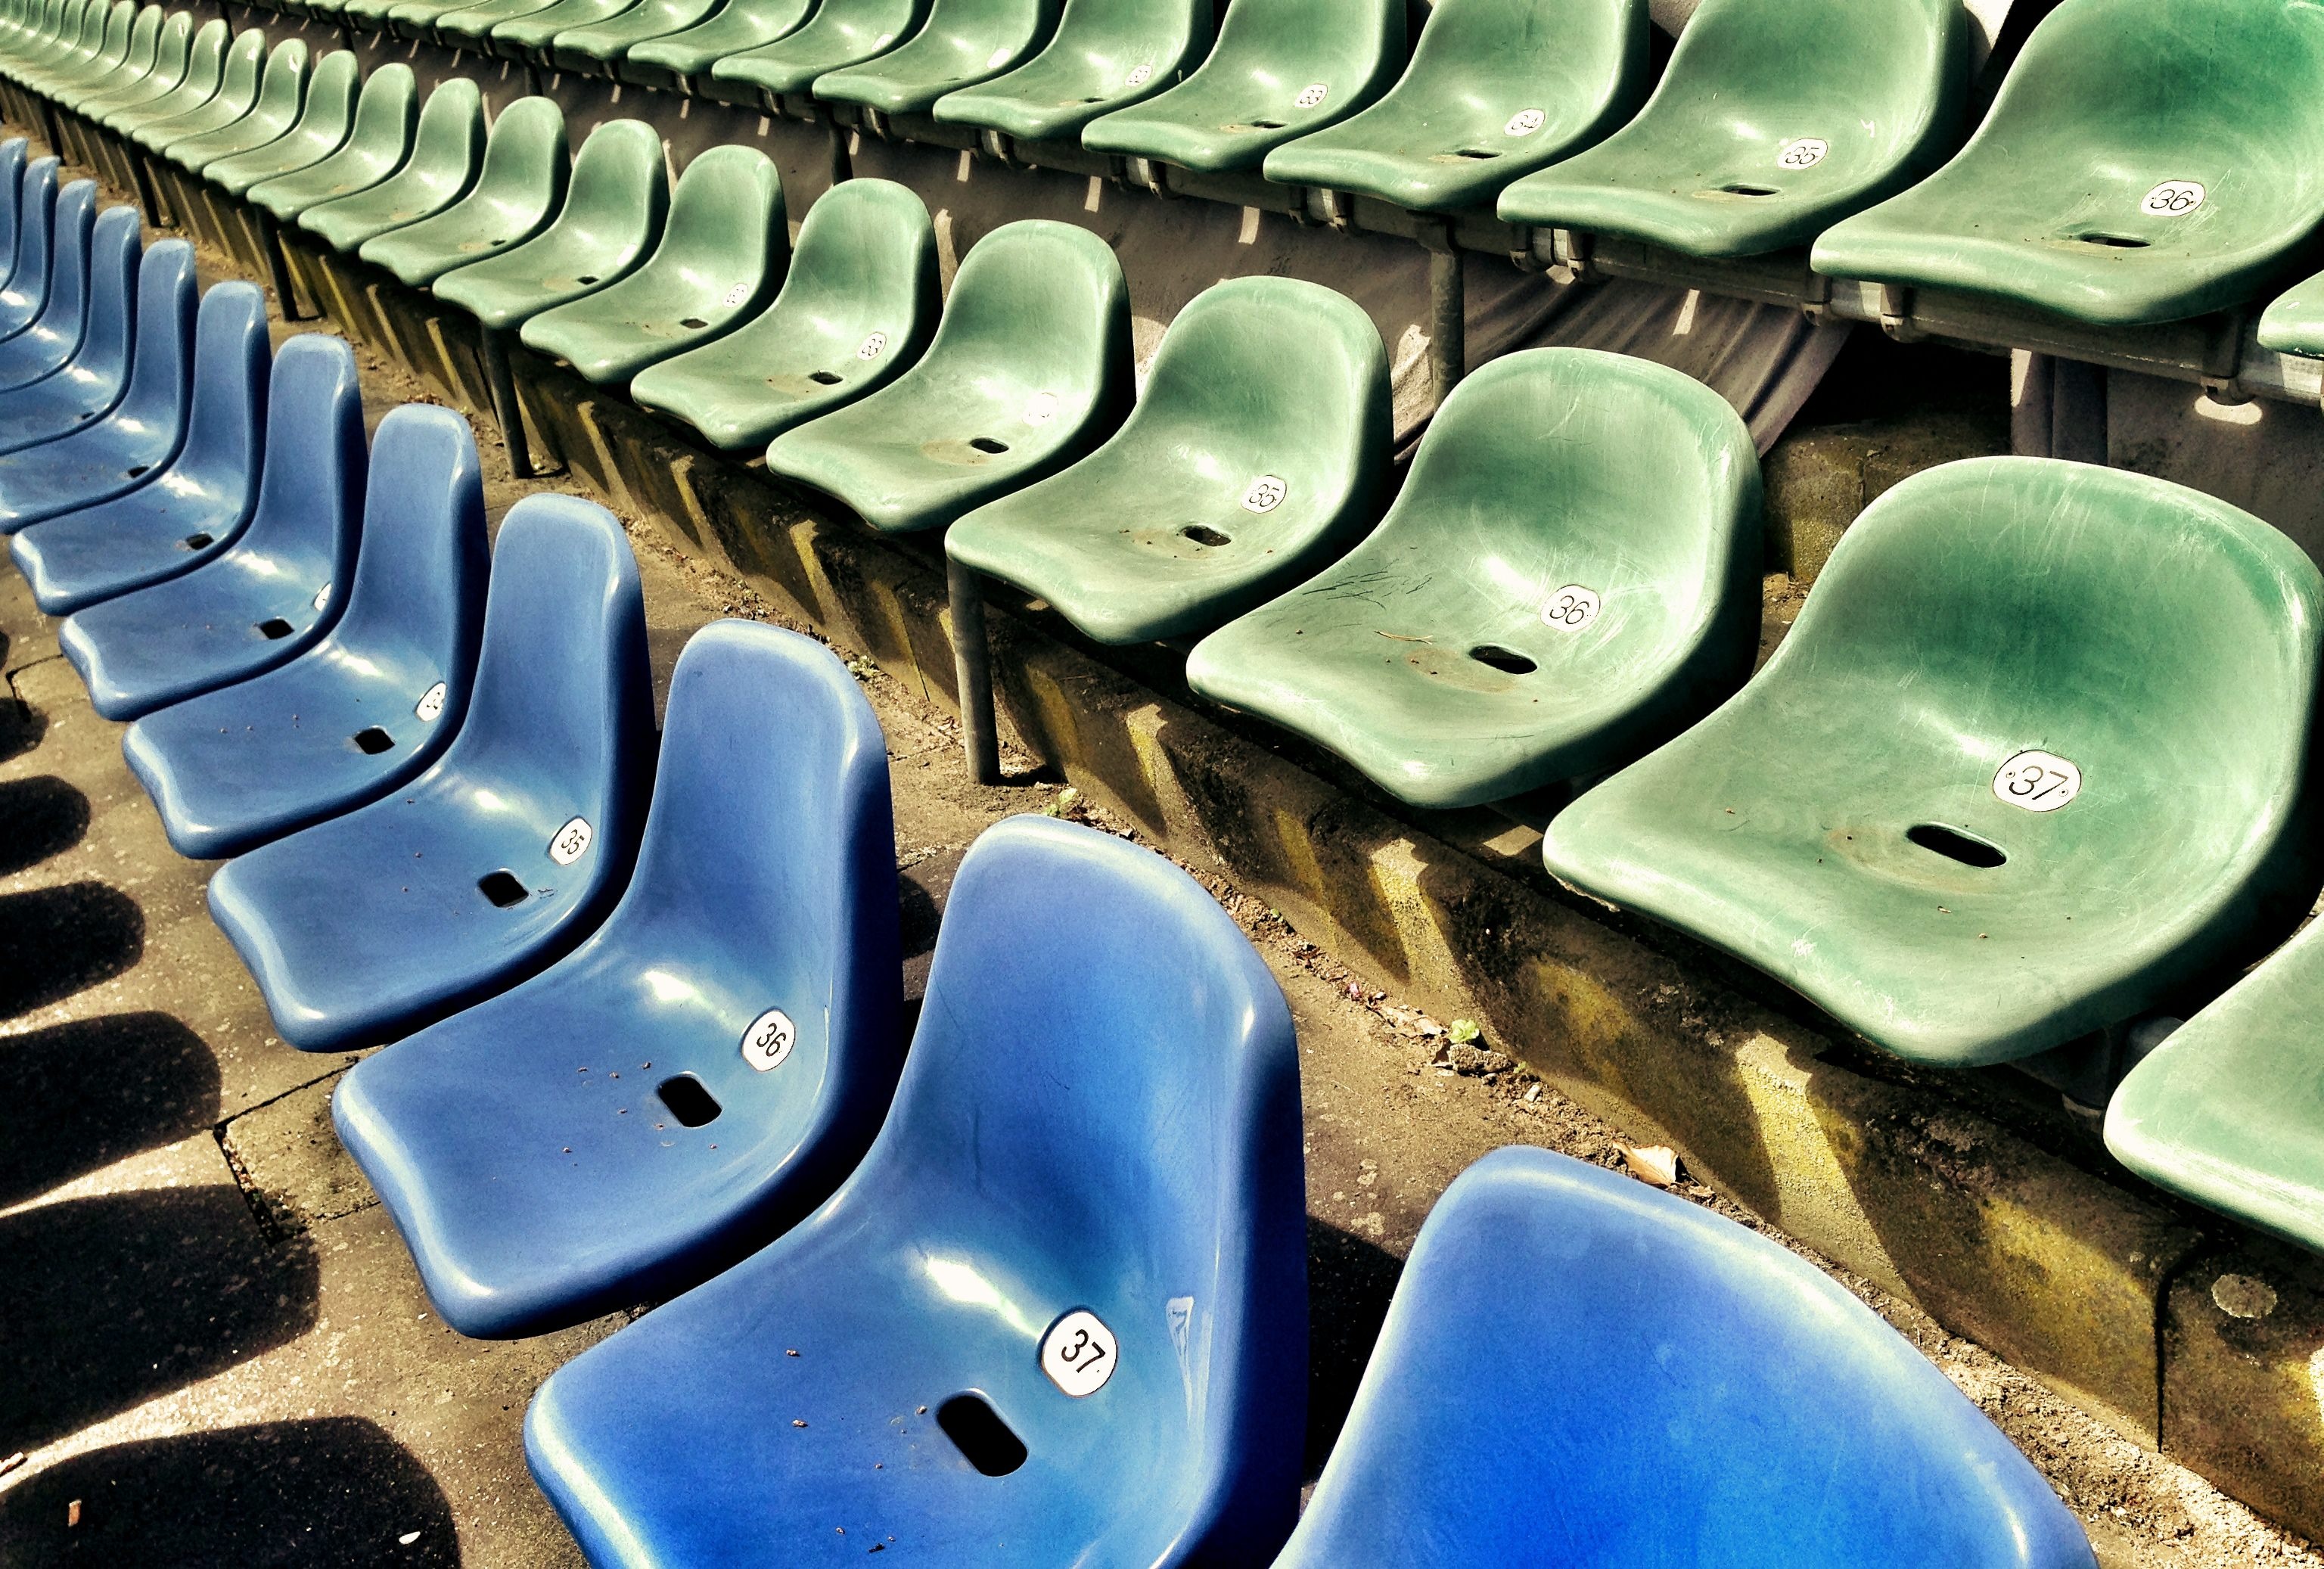
watch, sport, play, audience, green, color, club, blue, grandstand, sit, chairs, background, theater, games, tribune, football stadium, clubs, viewers, bucket seats